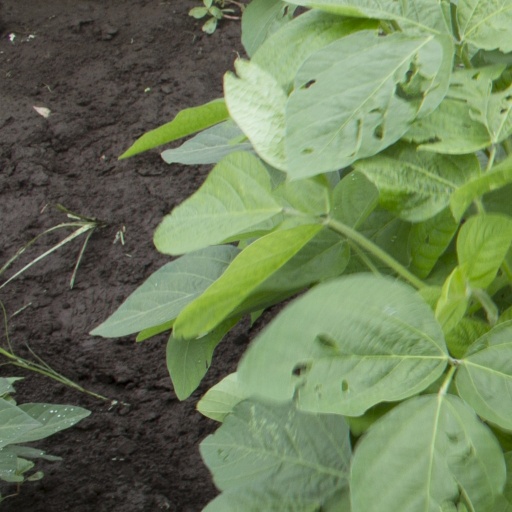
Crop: soybean